Hooper-Eliot House

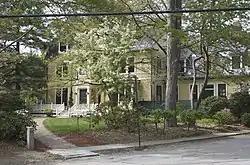

The Hooper-Eliot House is an historic house in Cambridge, Massachusetts. The three-story Stick-style house was built in 1872 for E.W. Hooper to a design by Sturgis & Brigham. The building's five-bay facade and gambrel roof form an early part of the effort by Sturgis to popularize the Georgian Revival. Its original main facade oriented to the north, a new south-facing entry was designed in 1902 by Lois Lilley Howe, featuring a broken scrolled pediment above the porch. The house was purchased by Samuel Atkins Eliot in that same year.